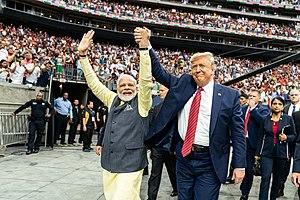
Narendra Modi est un homme d’État indien, membre du parti nationaliste hindou Bharatiya Janata Party et Premier ministre depuis 2014.